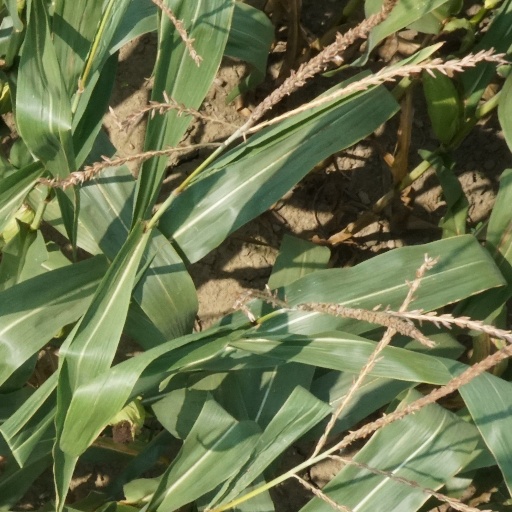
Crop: maize; corn